L.A.D.P.!

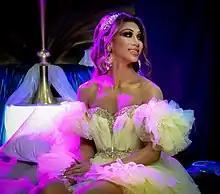
Plastique Tiara ("pictured at RuPaul's DragCon LA in 2019") is eliminated from the competition.

For the episode's mini-challenge, the contestants "read" (playfully insult) each other. Brooke Lynn Hytes wins the mini-challenge.